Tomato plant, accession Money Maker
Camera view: horizontal (90 deg, fisheye); turntable rotation: 30 degrees
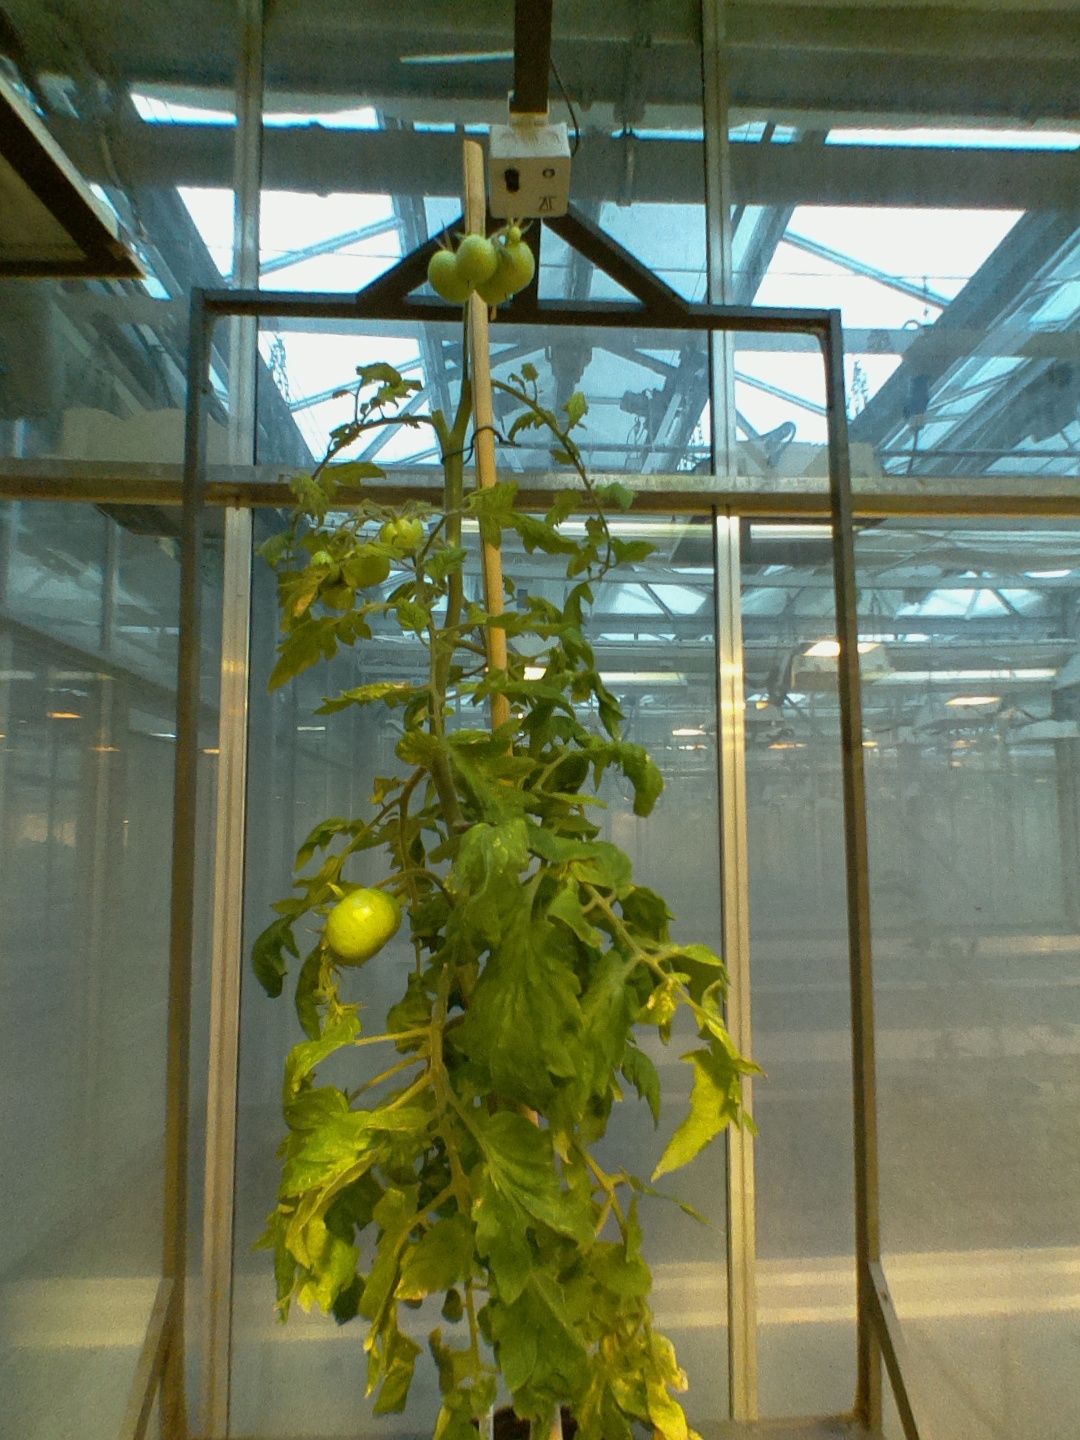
BBCH growth stage 79: 90% -100% of final fruit size